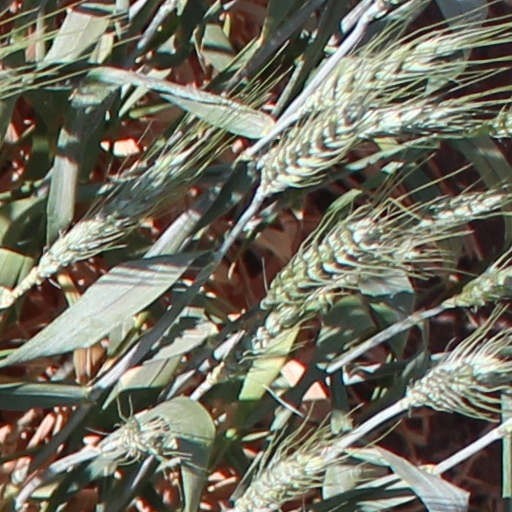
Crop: wheat